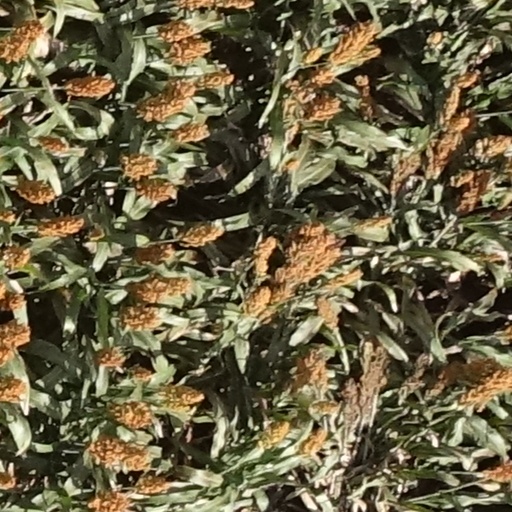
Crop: sorghum